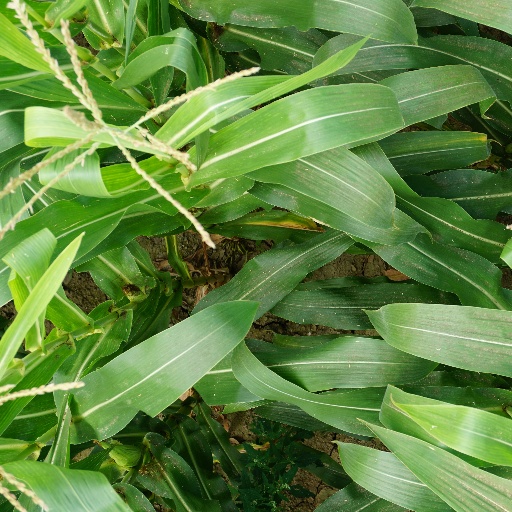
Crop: maize; corn